Neuroleptic malignant syndrome

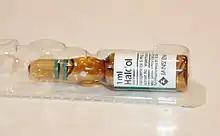
Haloperidol, a known cause of NMS

Neuroleptic malignant syndrome (NMS) is a rare but life-threatening reaction that can occur in response to antipsychotics (neuroleptic) or other drugs that block the effects of dopamine. Symptoms include high fever, confusion, rigid muscles, variable blood pressure, sweating, and fast heart rate. Complications may include muscle breakdown (rhabdomyolysis), high blood potassium, kidney failure, or seizures.